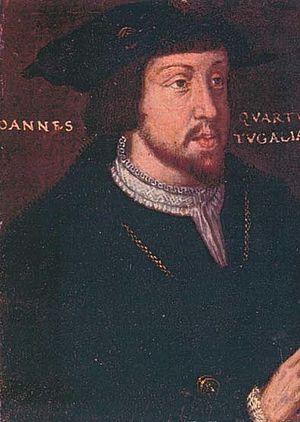
Jean II de Portugal, en portugais João II fut le 13ᵉ roi de Portugal. Il était le fils du roi Alphonse V de Portugal et d’Isabelle de Portugal, reine de Portugal. Jean II succéda à son père après son abdication. Cependant, en 1477, Alphonse V reprit le pouvoir et Jean ne redevint roi qu’en 1481.